Social-Democratic Party of Wisconsin

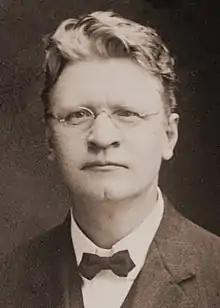
Emil Seidel, first member of the Social-Democratic Party of Wisconsin elected as the Mayor of Milwaukee.

On July 7, 1898, Eugene Debs made his first public speech on behalf of the Social Democracy at a meeting held at West Side Turner Hall in Milwaukee before a large and enthusiastic audience. Two nights later, Milwaukee saw the establishment of Branch 1 of the Social Democracy of America, with Debs again on hand to provide a keynote address to the session. Between 75 and 100 of the city's residents, including many German-American immigrants, turned out to help establish the new organization.